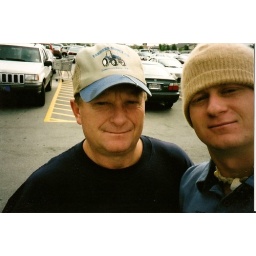
I welcomed my son home from the war in Irac. A brave strong man he is !